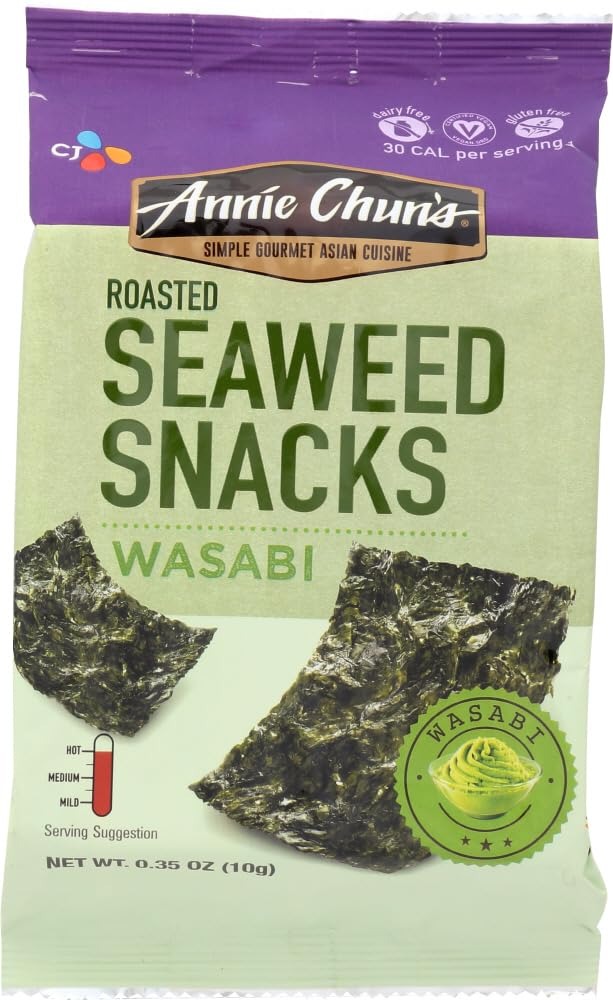
Item Name: Annie Chuns Seaweed Snk Wasabi
Value: 8.4
Unit: Ounce

Price: 8.33